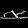
Label: Sandal